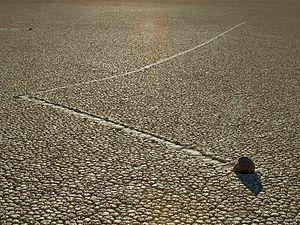
Les pierres mouvantes, qui pourraient également être nommées, pierres à voile, pierres glissantes, pierres marchantes, sont un phénomène géologique où des roches se déplacent et inscrivent de longues traces dans le fond d’une vallée lisse ceci sans intervention humaine ou animale. Le mouvement des roches se produit lorsque de larges plaques de glace de quelques millimètres d'épaisseur, flottant l’hiver dans un lac éphémère, commencent à se briser par beau temps. Gelés durant les froides nuits d’hiver, ces minces panneaux de glace flottants sont entraînés par le vent et poussent les rochers à une vitesse pouvant atteindre 5 mètres par minute.